1:12 scale

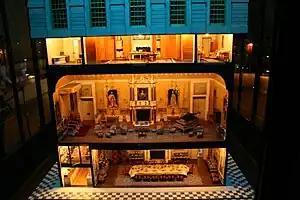
Queen Mary's Dolls' House

The 1:12 scale is a traditional scale (ratio) for models and miniatures. In this scale (ratio), one inch on the scale model or miniature is equal to twelve inches on the original object being copied. Depending on the application, this particular scale (ratio) is also called one-scale (since 1 inch equals 1 foot).